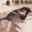
Label: bird